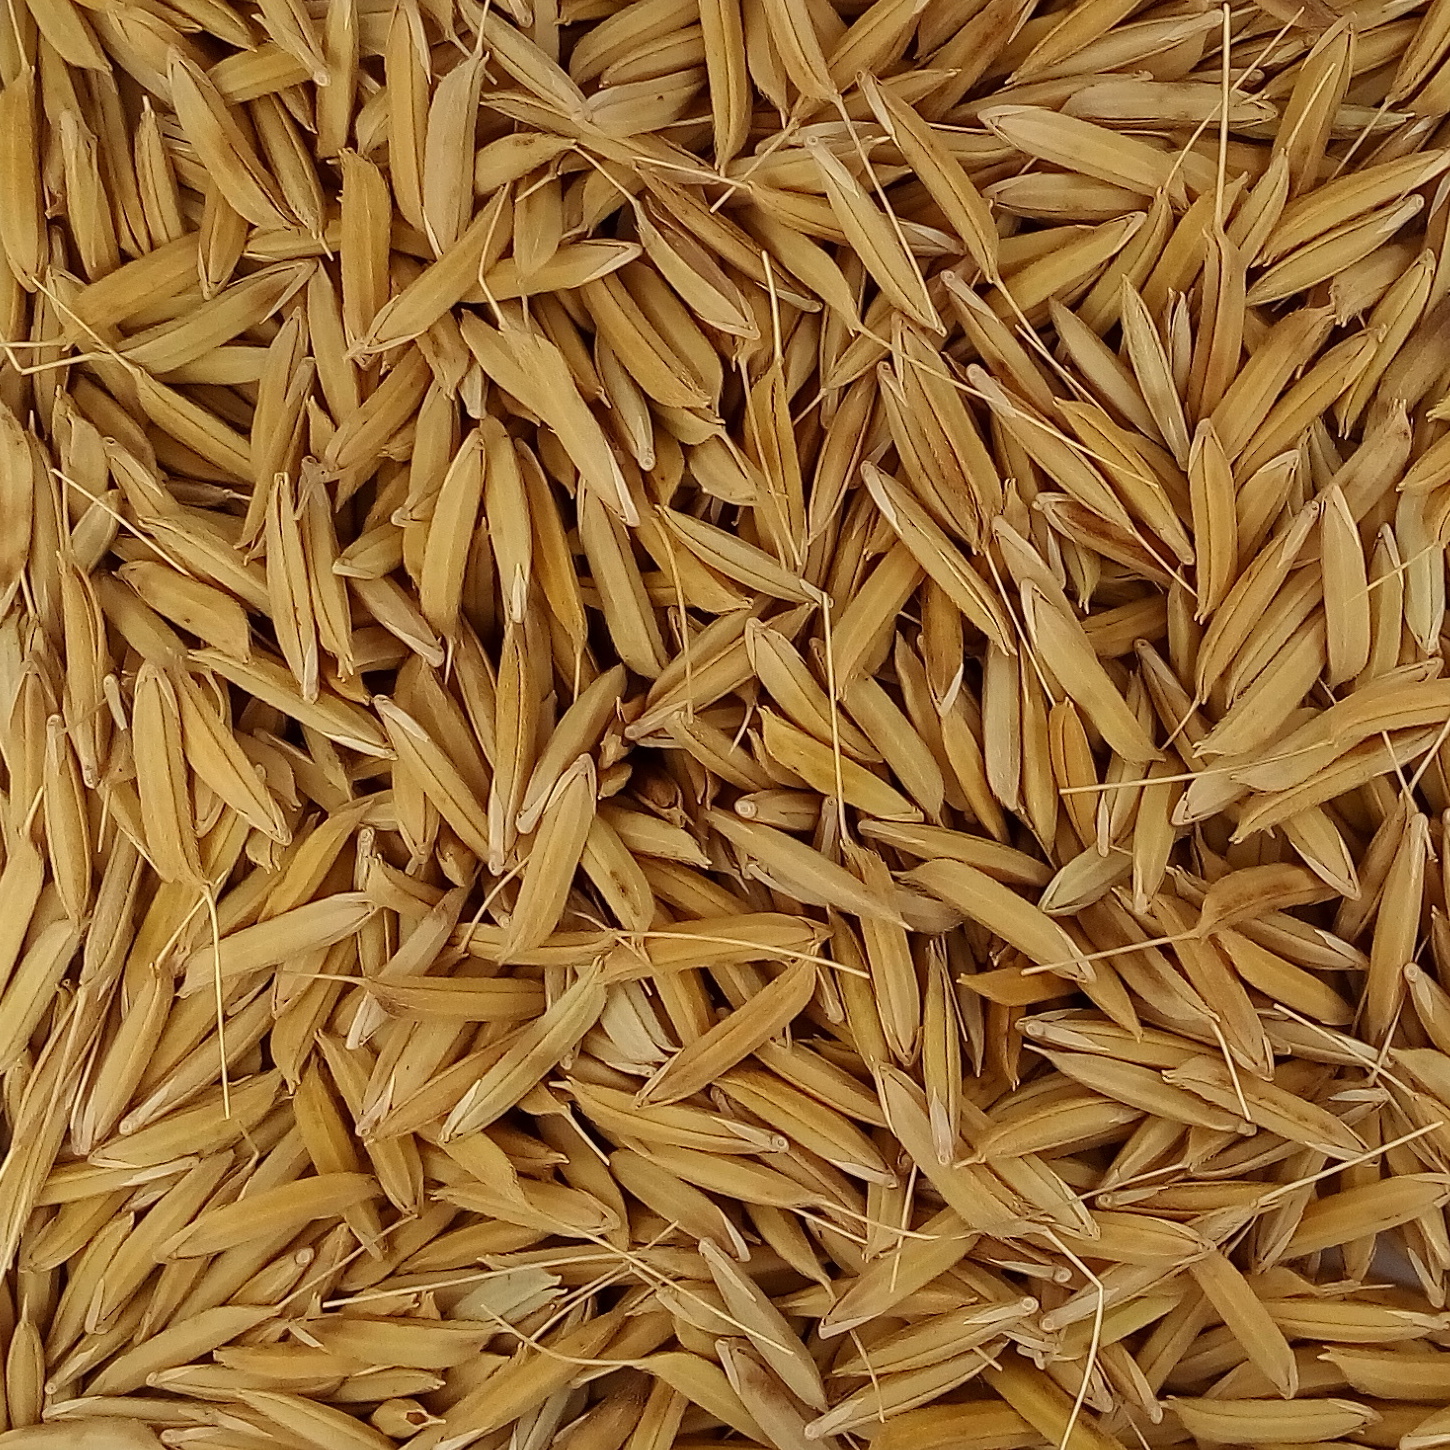
Rice seed variety: 1728